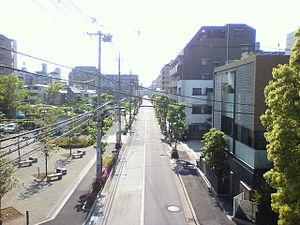
Sōgen Katō, né le 22 juillet 1899 et mort vers novembre 1978, est un Japonais qui était considéré comme la personne la plus âgée de Tokyo jusqu'à la découverte de son corps momifié dans sa maison en juillet 2010. Il a été conclu qu'il était mort depuis novembre 1978 à 79 ans et sa famille n'a jamais signalé sa mort pour ne pas abandonner son record de longévité. Elle avait refusé les demandes des responsables de l'arrondissement de voir Katō pour la journée du respect pour les personnes âgées en prétendant qu'il était dans un état végétatif ou en train de devenir un sokushinbutsu. Les causes de sa mort n'ont pas pu être déterminées en raison de l'état de son cadavre.